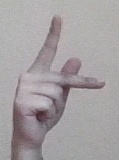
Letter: dha